Villa Montfeld

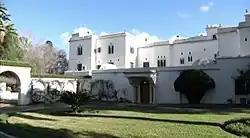
Villa Montfeld in 2017

The Villa Montfeld is an historic residence in the El Biar district of Algiers, Algeria, which serves as the residence of the Ambassador of the United States to Algeria. The villa was built in the mid-19th century and was reconstructed in a Moorish Revival style by the English architect Benjamin Bucknall between 1878 and 1895. In 1947 the villa was bought by the United States government for use as an ambassadorial residence. In 1981 Villa Montfeld hosted negotiations leading to the Algiers Accords, which ended the Iran hostage crisis.